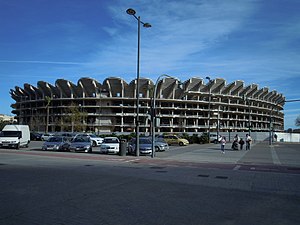
Nou Mestalla
Nou Mostella under opførelse i marts 2013
Nou Mestalla er et fodboldstadion i Valencia, Spanien, der er under opførelse. Stadionnet er tiltænkt af være hjemmebane for den spanske fodboldklub Valencia CF som afløser for klubbens nuværende stadion Estadio Mestalla. Opførelsen af Nou Mestella blev påbegyndt i august 2007, men i februar 2009 gik byggeriet i stå som følge af finansielle problemer i Valencia CF. Den 12. december 2011 oplyste klubben, at der var opnået en afale med den finansierende bank om, at genoptage byggeriet mod at klubben overlod det eksisterende stadion Estadio Mestella til banken. Det forventes, at tage to år at færdiggøre stadionnet.